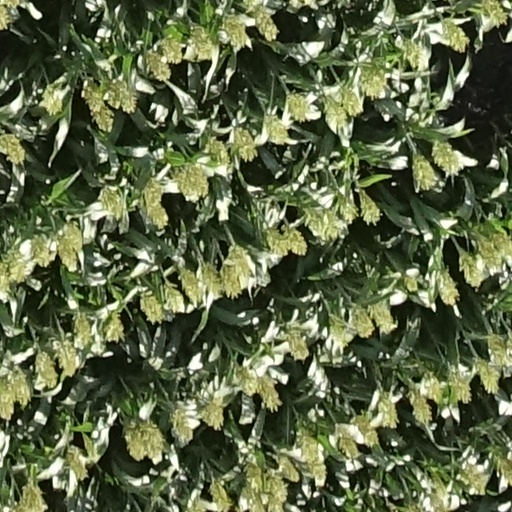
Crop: sorghum